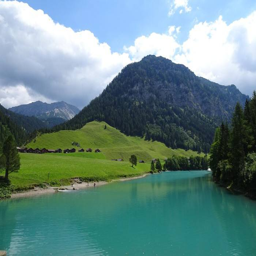
Triesenberg